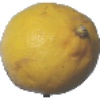
Label: Lemon 1